Kidnapping of Charley Ross

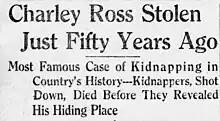
Headline in 1924 referencing the 1874 kidnapping

Two years after the kidnapping, Christian published a book on the case titled "The Father's Story of Charley Ross, the Kidnapped Child" in order to raise money to continue searching for his son. By 1878, the media interest in the case had begun to wane. To renew interest, Ross had the book reprinted and began giving lectures in Boston.